Arthur Iberall

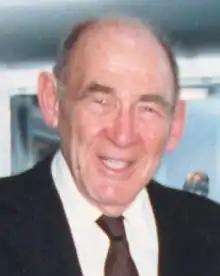

Arthur S. Iberall (June 12, 1918 – December 8, 2002) was an American physicist/hydrodynamicist and engineer who pioneered homeokinetics, the physics of complex, self-organizing systems. He was the originator of the concept of lines of non-extension on the human body which was used to create workable space suits.